Fly540 Angola

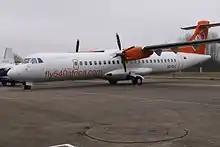
A Fly540 Angola ATR 72

Fly540 Angola functioned as a full-service airline rather than as a low-cost airline. Its ATR 72-500 offered 56 economy class seats and 12 business class seats.